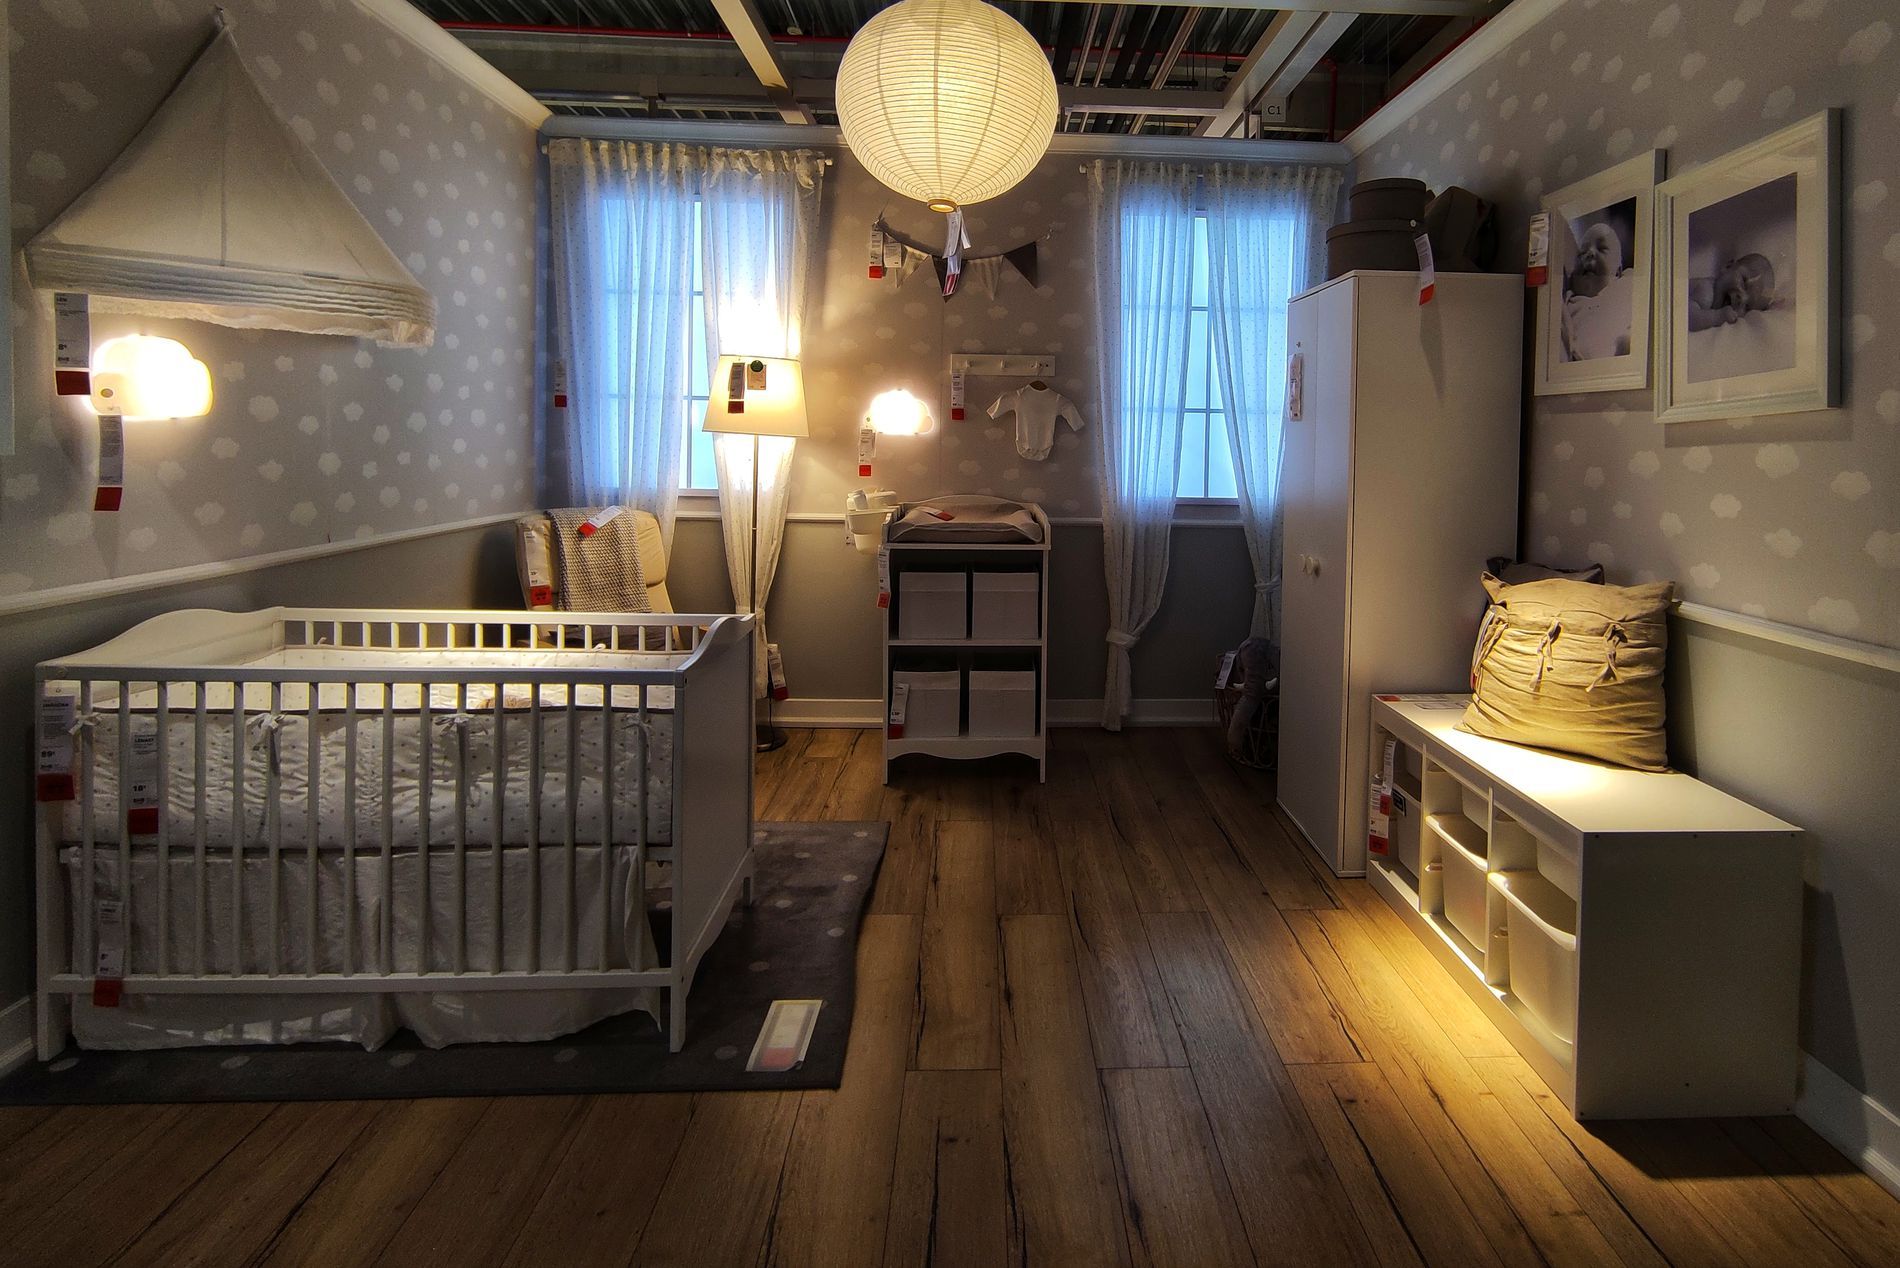
Elegant Baby Room
A bedroom for a baby is designed neatly; the furniture is white, and the wooden floor has walls covered with soft gray wallpaper, and the light is soft too.
A medium, eye-level-angled shot of a baby room. The soft lighting adds a tranquil mood and cozy atmosphere with a touch of elegance, the color of the furniture supports the calmness in the shot, and it gives an artistic eye to the interior design.
Labels: Crib, Furniture, Infant Bed, Indoors, Nursery, Room, Floor, Flooring, Home Decor, Interior Design, Appliance, Device, Electrical Device, Refrigerator, Person, Accessories, Bag, Handbag, Wood, Hardwood, Architecture, Building, Living Room, Bed, Bedroom, Wooden Floor, Lighting Unit
Camera: Xiaomi M2007J20CG
Aperture: F2.2
Exposure: 1/33 sec
ISO: 216
Focal length: 1.9 mm